Allyson Felix

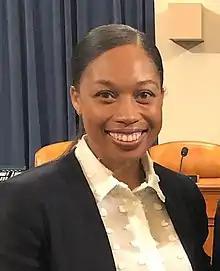
Felix at a 2019 U.S. House hearing

Felix reduced her racing schedule in 2018, stating: "In the 19 years that I've been running track, I've never taken a break. Never had a year where I took it easy. Now that this is kind of a year without a championship, I've had to force myself to have a different approach because my goal is 2020. So, if you guys don't see me at as many of the races as I usually run, don't worry. I'm fine. I'm just challenging myself to be smarter." Later in December 2018, Felix revealed her difficult pregnancy story to espnW. During her 32nd-week pregnancy checkup, doctors discovered that Felix had developed pre-eclampsia, a condition that is disproportionately prevalent in African-American women and is marked by high blood pressure along with potentially harmful childbirth effects. With the baby's heart rate steadily decreasing, Felix had to deliver her premature daughter via emergency C-section within 48 hours. Motivated by her life-threatening experience, Felix testified before the United States House Committee on Ways and Means on the topic of the black maternal mortality crisis: "Research shows that racial bias in our maternal health care system includes things like providers spending less time with Black mothers, underestimating the pain of their Black patients, ignoring symptoms and dismissing complaints."